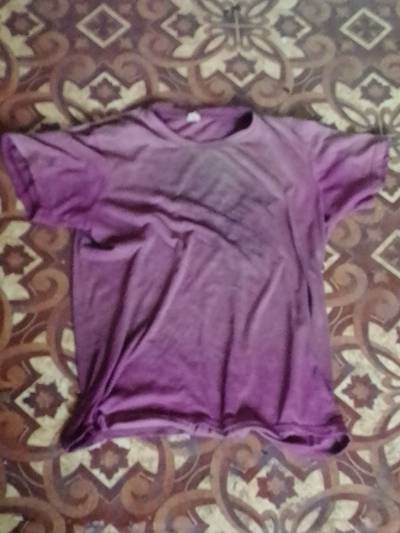
Waste category: clothes